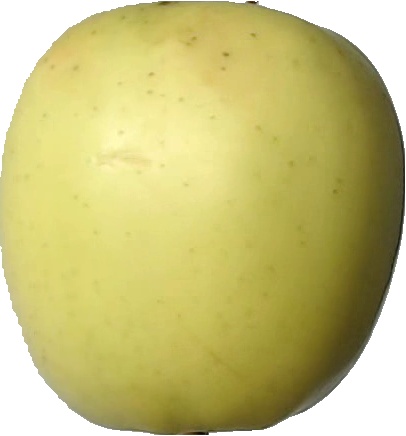
Label: apple_golden_2